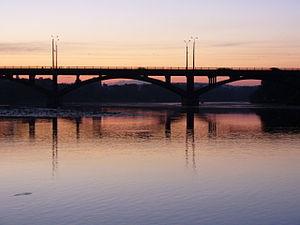
Le Boug méridional ou Boug oriental est un fleuve long de 806 km dont le cours est situé en Ukraine entre Dniestr et Dniepr.